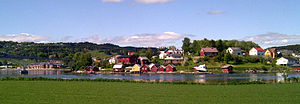
Børgin
Straumen i Inderøy og det smalle sund i indløbet til Børgin.
Straumen i Inderøy og det smalle sund i indløbet til Børgin.
Børgin, også kaldt Børginfjorden og Borgenfjorden, er en fjordarm af Trondheimsfjorden i Inderøy og Steinkjer kommuner i Trøndelag fylke i Norge. Fjorden har en længde på cirka 10 km fra syd til nord.